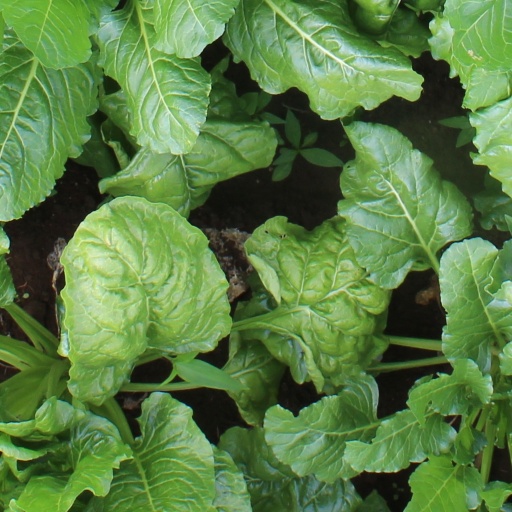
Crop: sugar beet